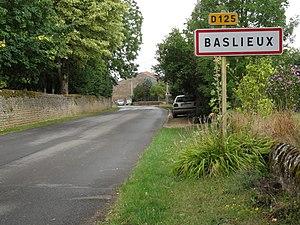
Baslieux est une commune française située dans le département de Meurthe-et-Moselle, en région Grand Est.